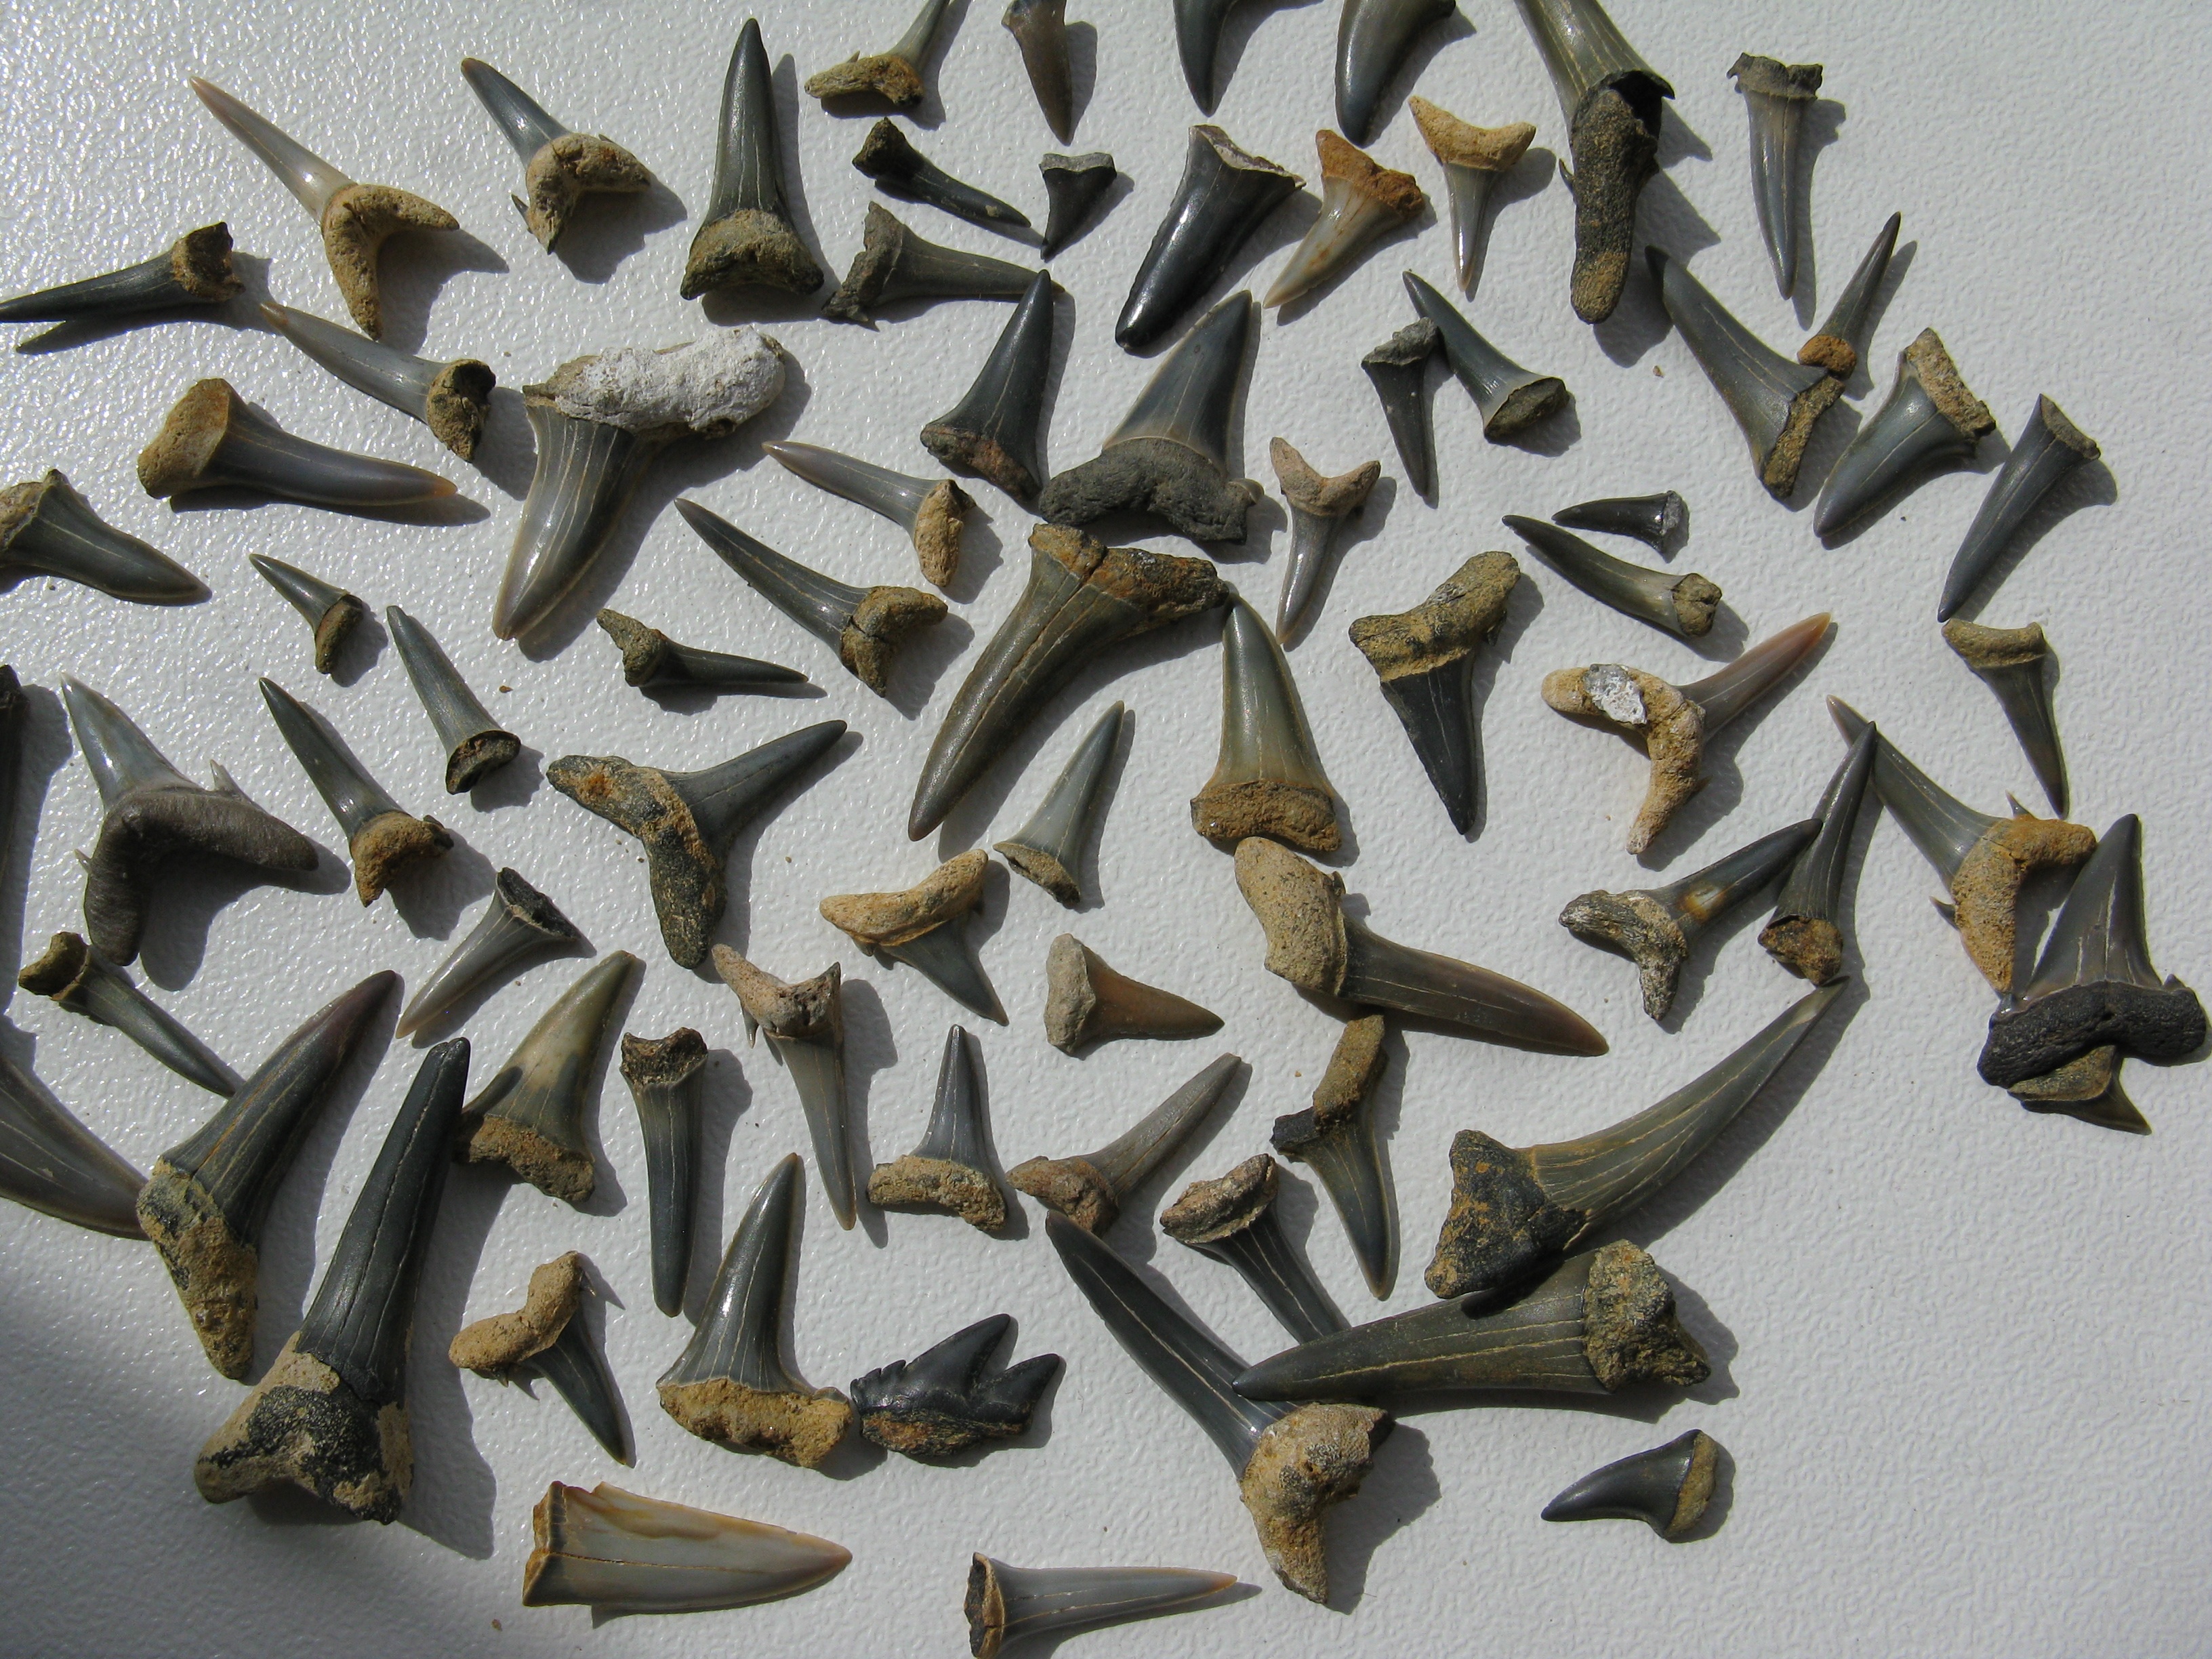
sharp, leaf, flower, old, stone, horn, collection, ancient, fish, art, germany, carving, fossils, extinct, hai, paleontology, pointed, meeresbewohner, prehistoric times, fossil collectors, sunflower seed, shark teeth, fossil collection, mainz basin